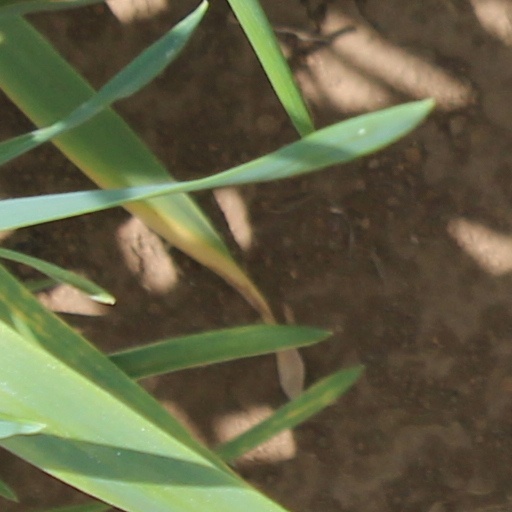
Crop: wheat